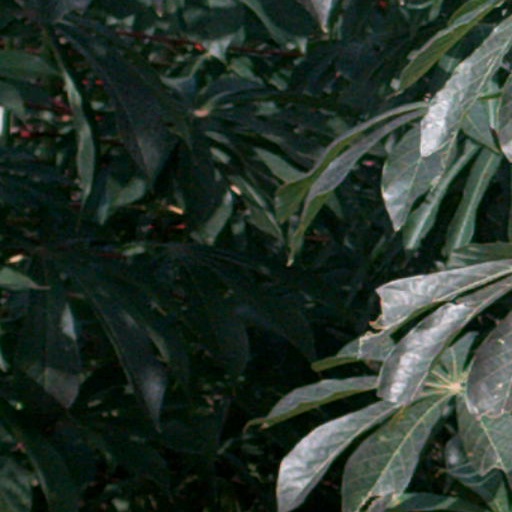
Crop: cassava